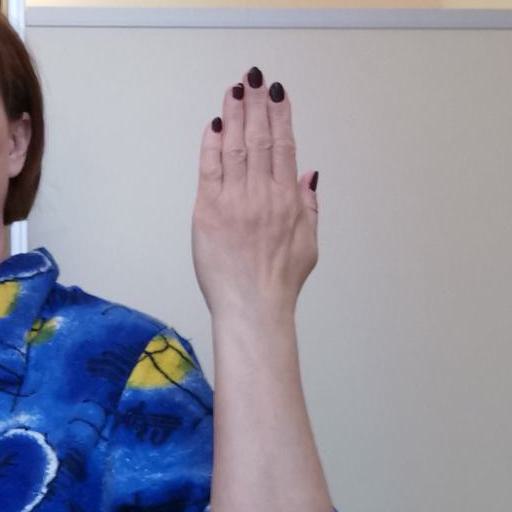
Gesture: stop_inverted